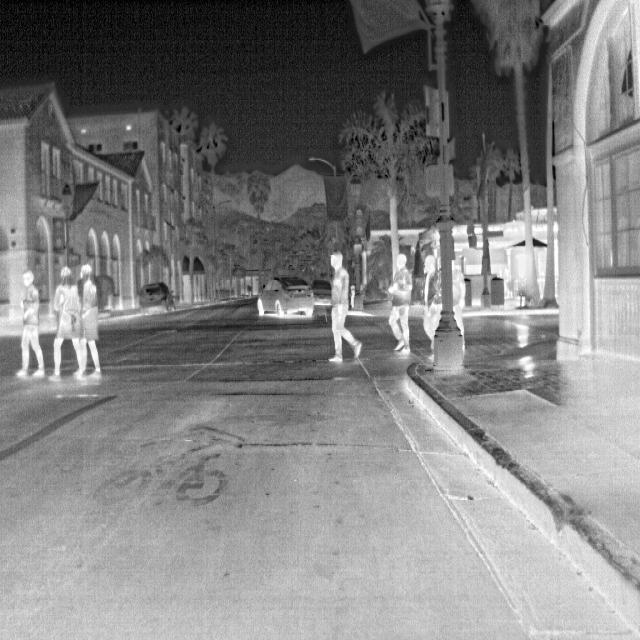
Detected objects:
label: person
label: person
label: person
label: person
label: person
label: person
label: person